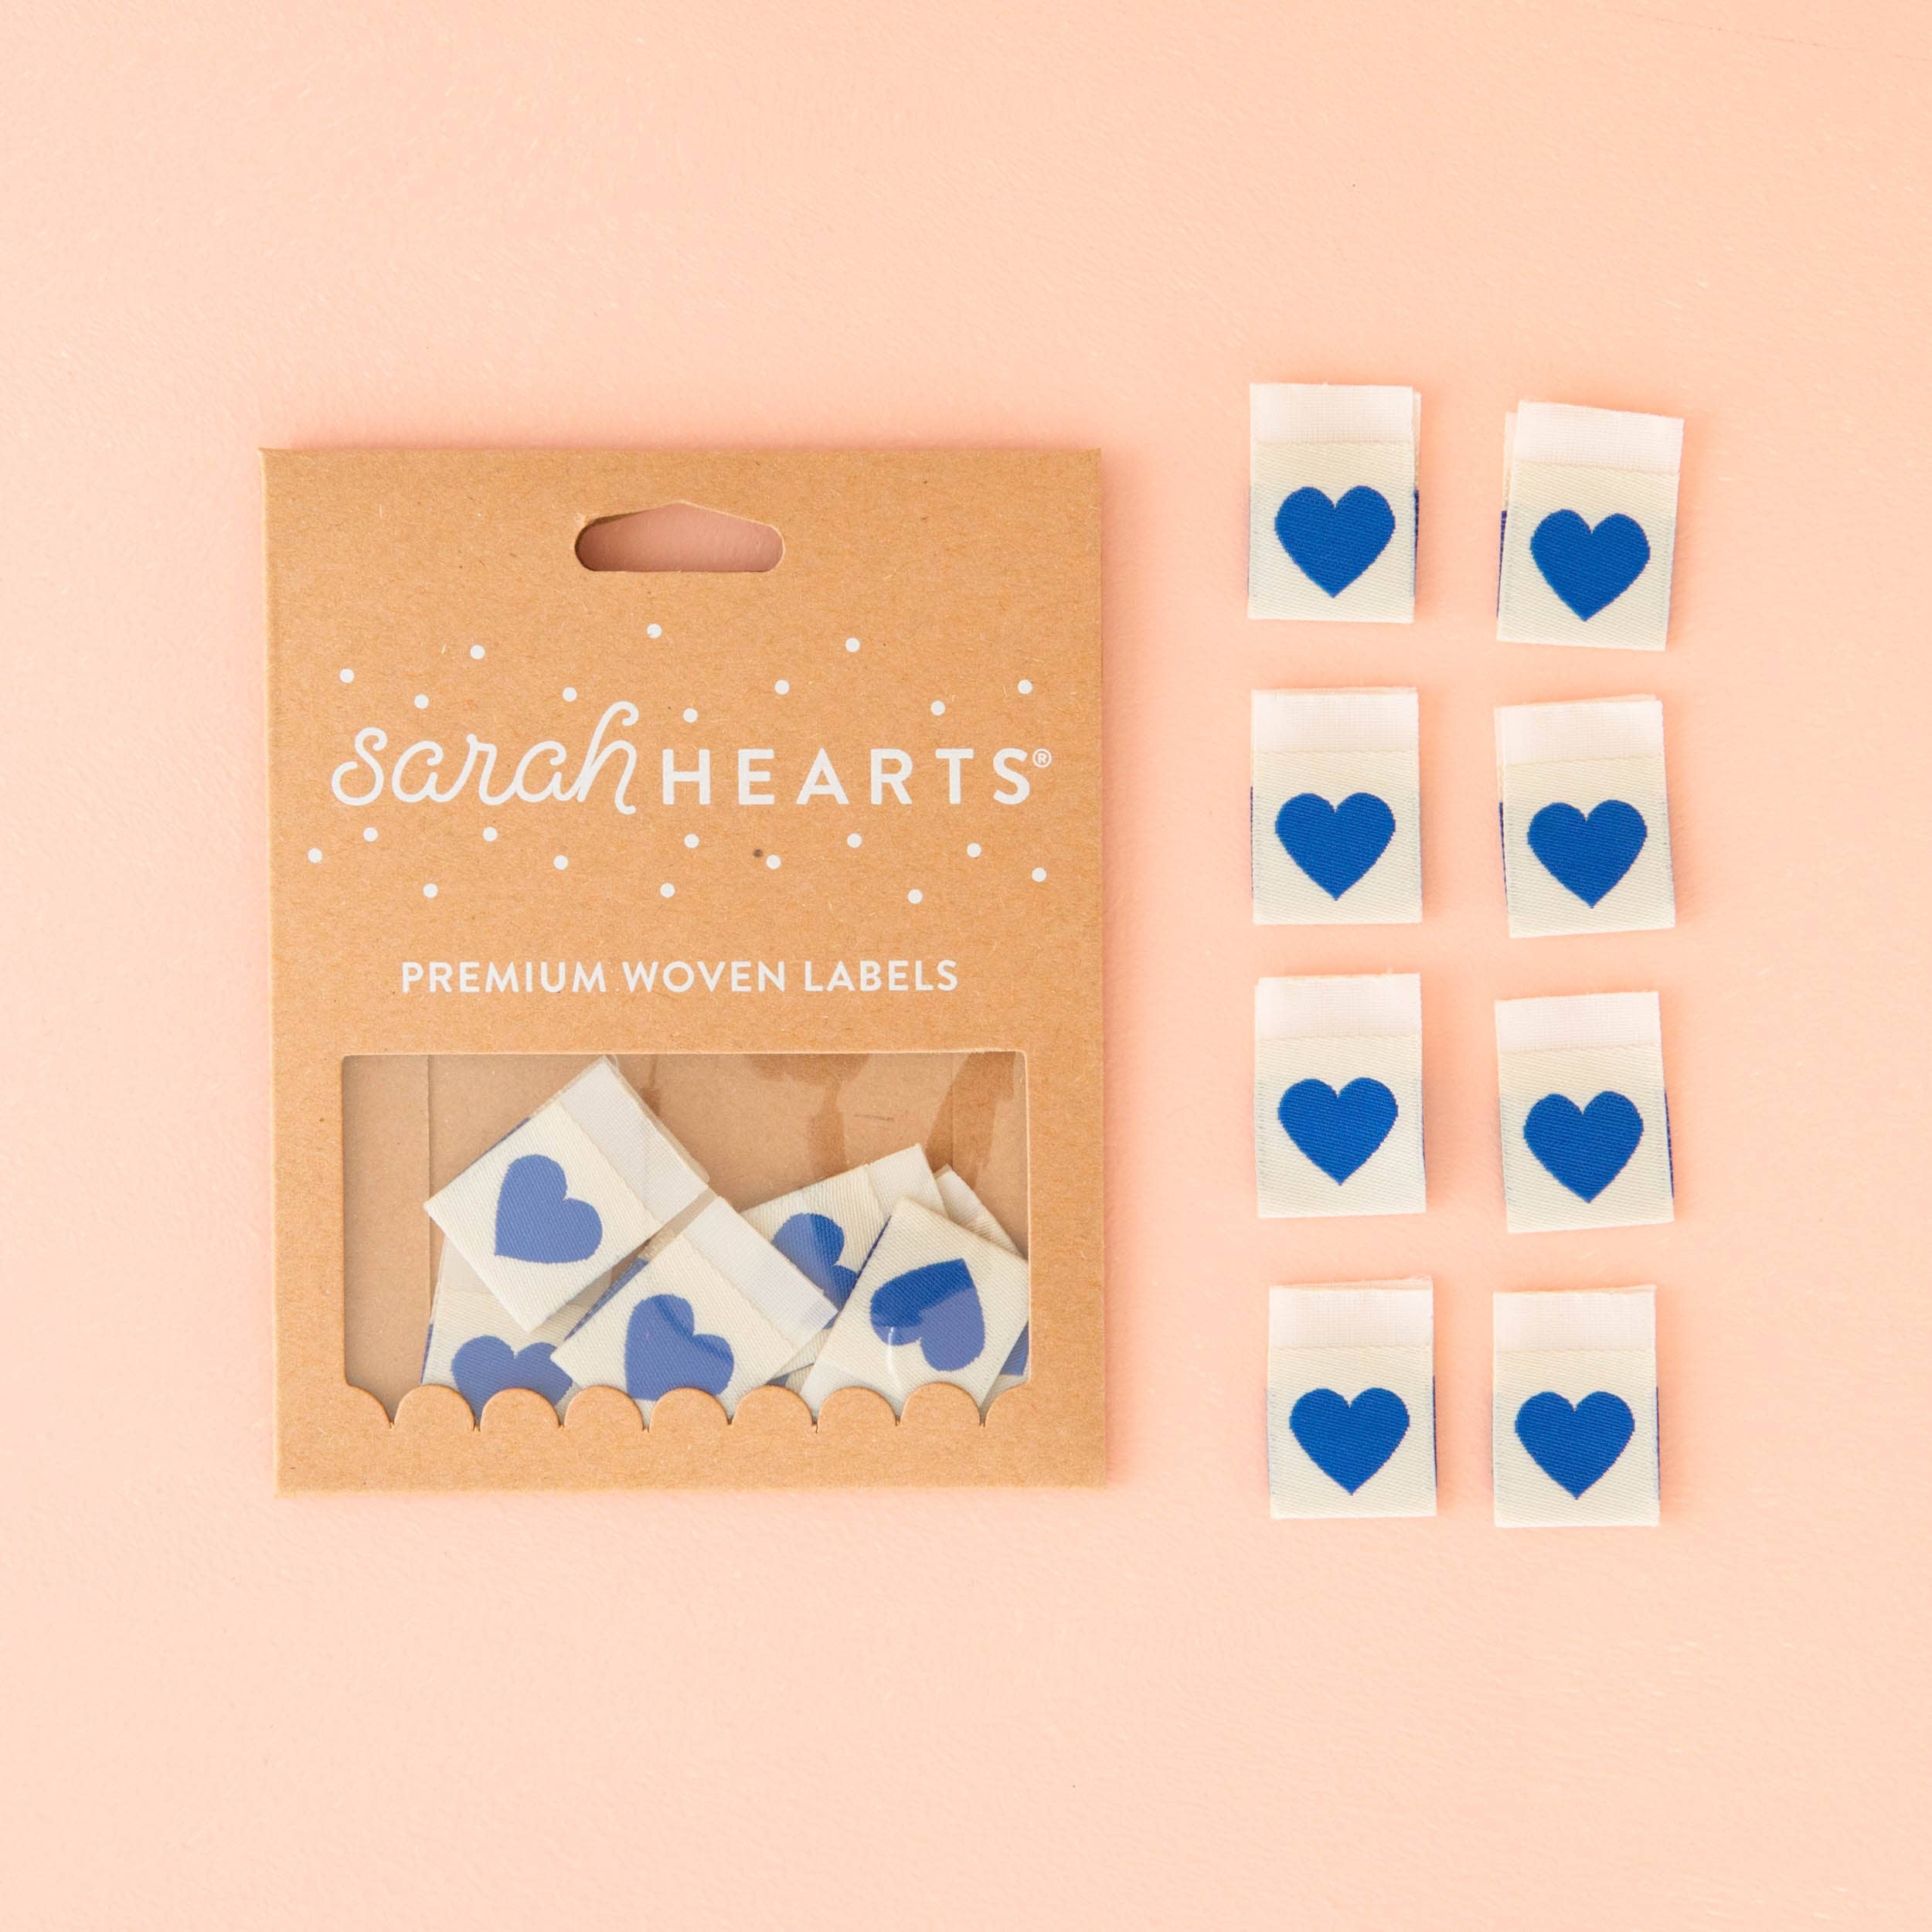
Sarah Hearts - Blue Heart Woven Labels - Sewing Woven Clothing Label Tags
Brand: Sarah Hearts
The bright blue hearts on this double-sided label are on a soft, cream background. They are the perfect accent for pockets, outer seams, quilts, gifts and more. They are super soft to the touch and never scratchy. The labels are fully washable and can handle the heat of the dryer. Sold in packs of 8 labels, .625" x .875" Manufactured ethically in China and are OEKO-TEX Standard 100 certified
Category: Arts & Entertainment > Hobbies & Creative Arts > Arts & Crafts > Art & Crafting Materials > Embellishments & Trims > Sew-in Labels > Logo Labels